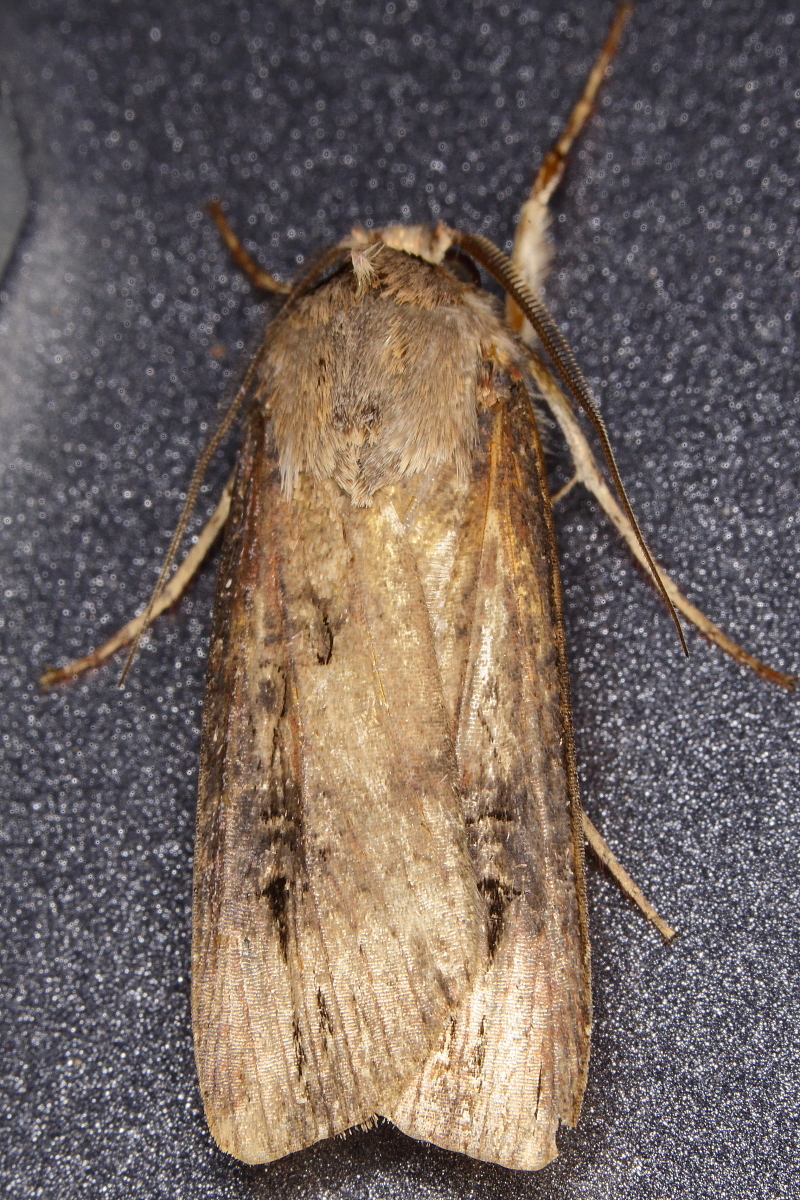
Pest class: cutworms